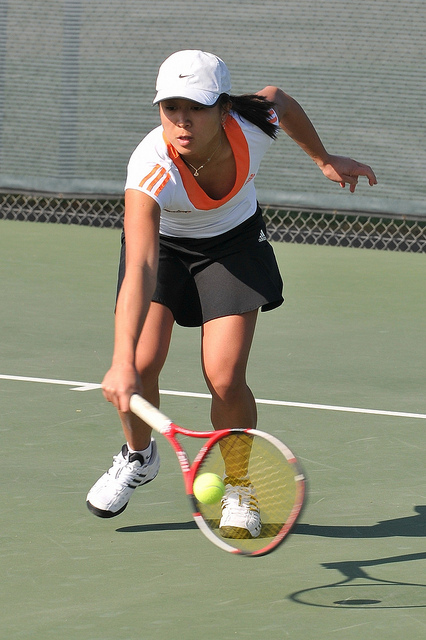
một nữ vận động viên tennis đang cúi người để đỡ bóng